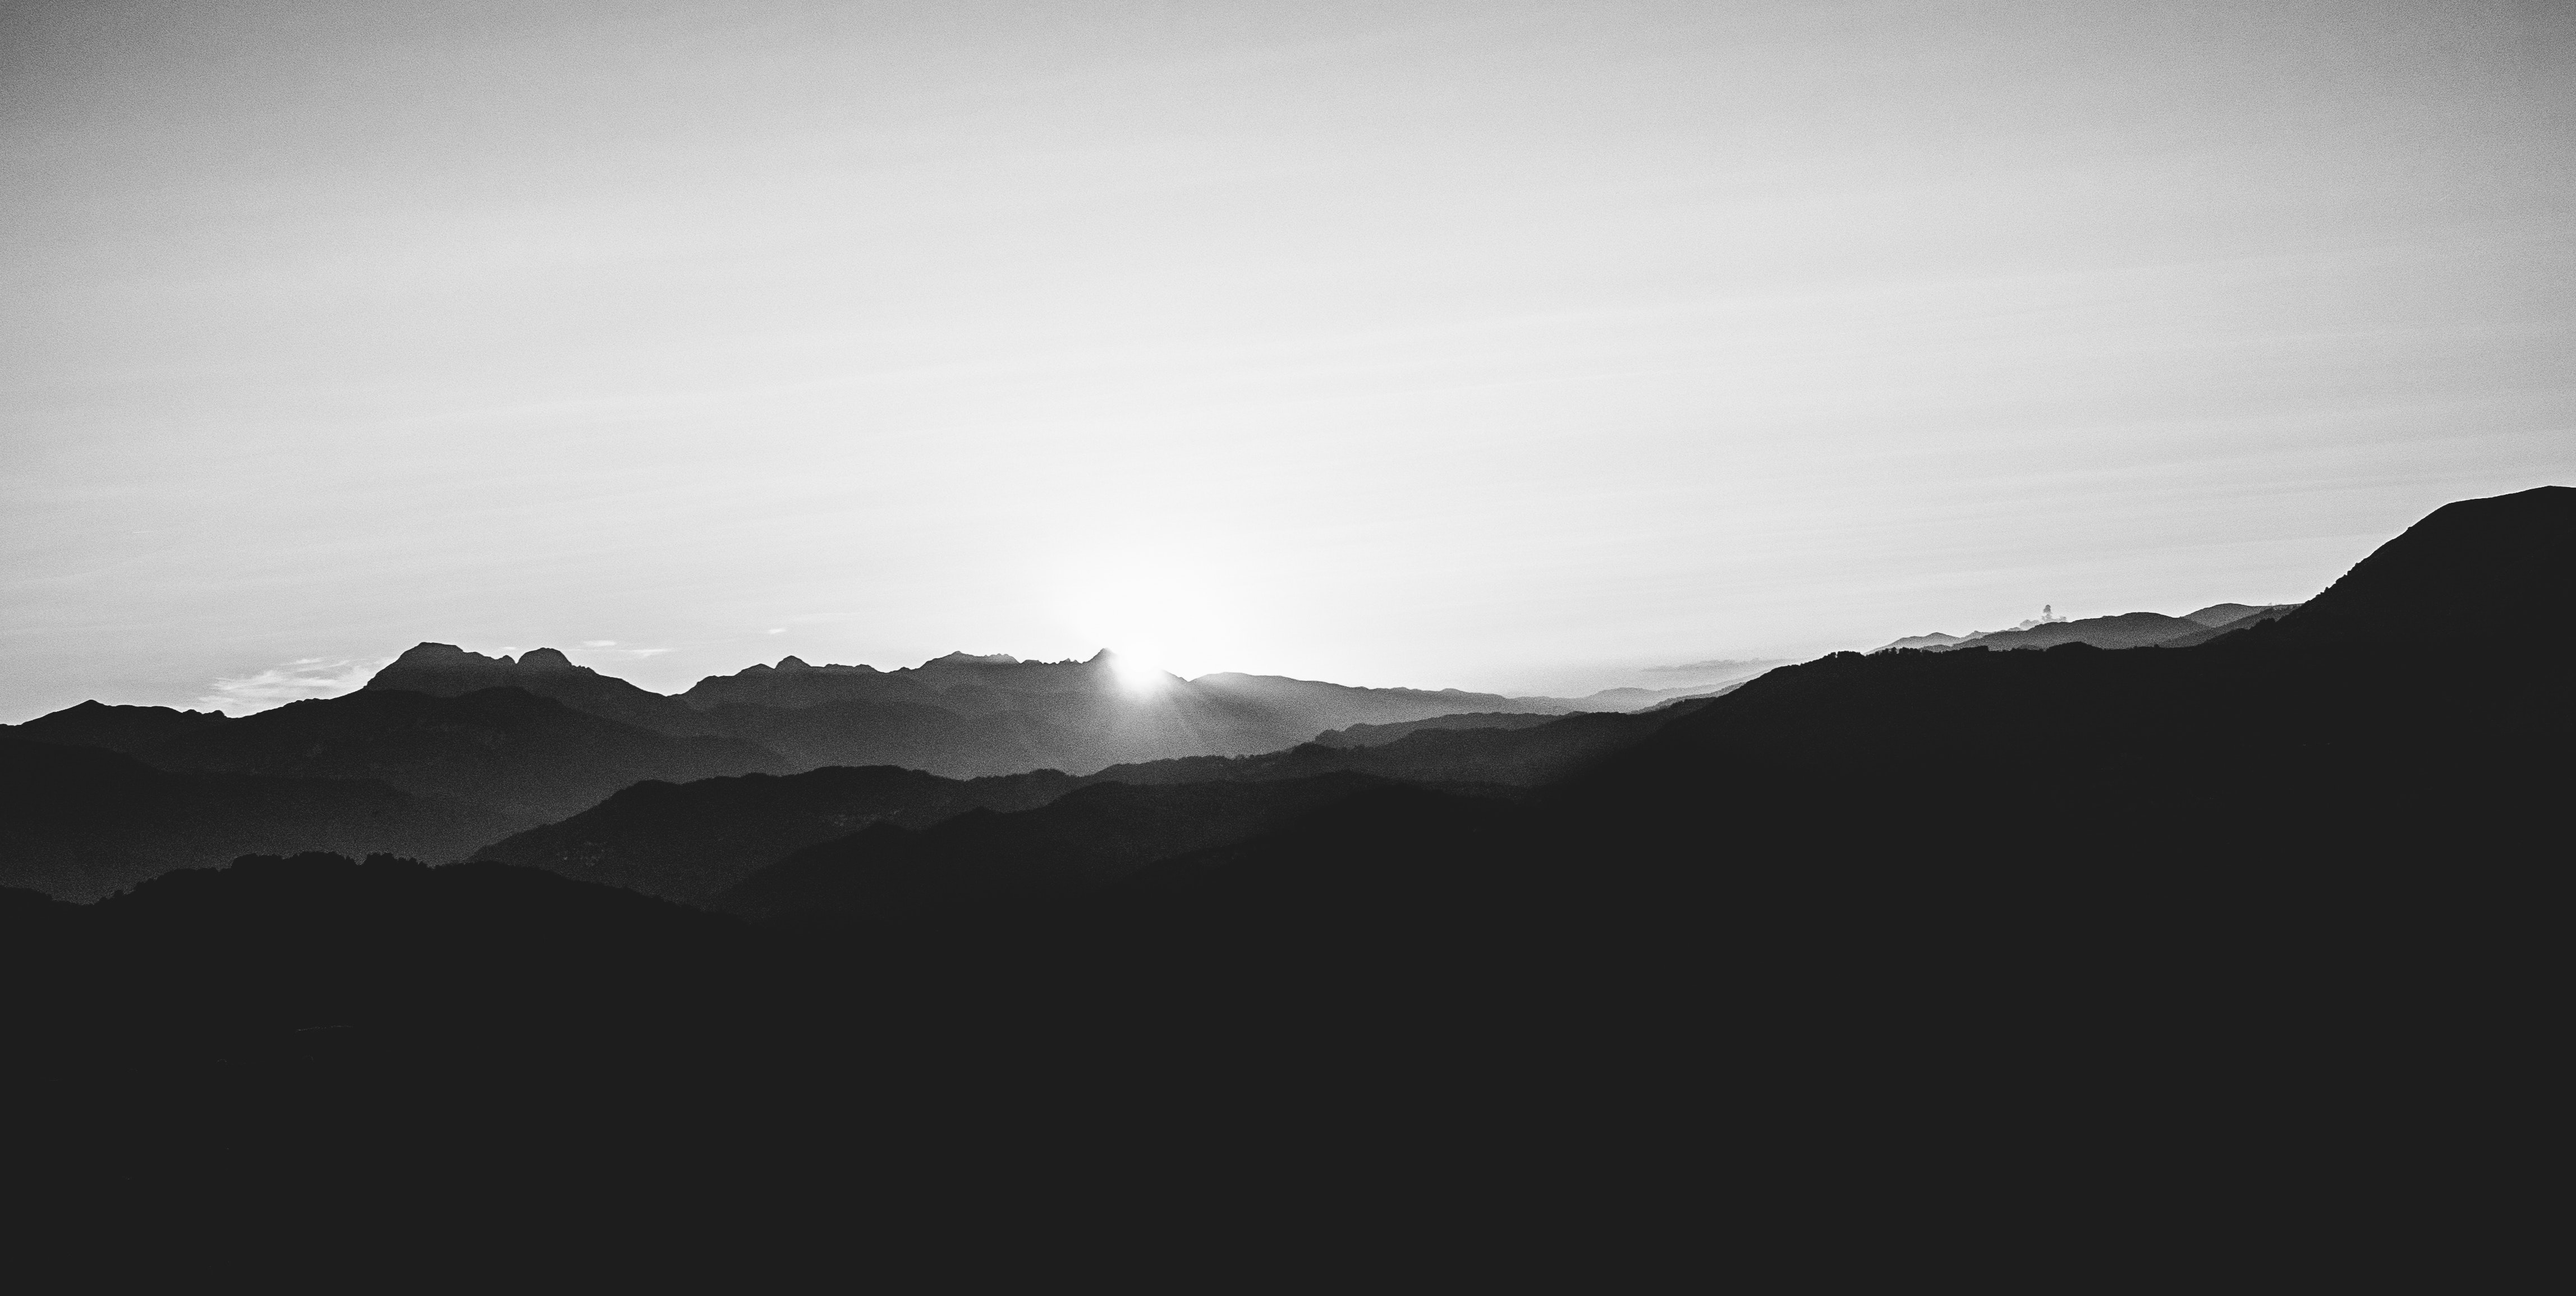
sky, white, black, mountainous landforms, mountain, atmospheric phenomenon, cloud, light, horizon, hill, morning, atmosphere, highland, wilderness, black and white, mountain range, ridge, tree, hill station, monochrome, sunlight, monochrome photography, calm, evening, photography, landscape, fell, dawn, national park, summit, sunrise, sunset, dusk, darkness, meteorological phenomenon, forest, road, valley, alps, terrain